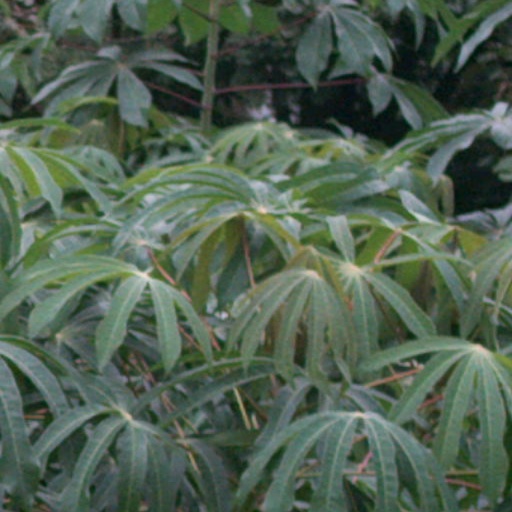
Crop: cassava